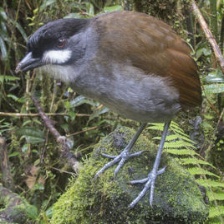
Species: JOCOTOCO ANTPITTA
Scientific name: GRALLARIA RIDGELYI